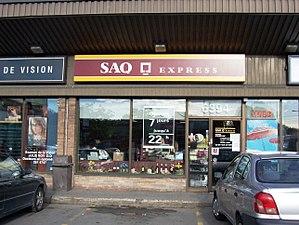
La Société des alcools du Québec est une société d'État qui a pour mandat de faire le commerce des boissons alcoolisées sur tout le territoire du Québec. La SAQ coordonne aussi la vente du cannabis à fins récréatives suivant la légalisation de la substance en vertu de la Loi fédérale sur le Cannabis, par l'intermédiaire de sa filiale, la Société québécoise du cannabis.